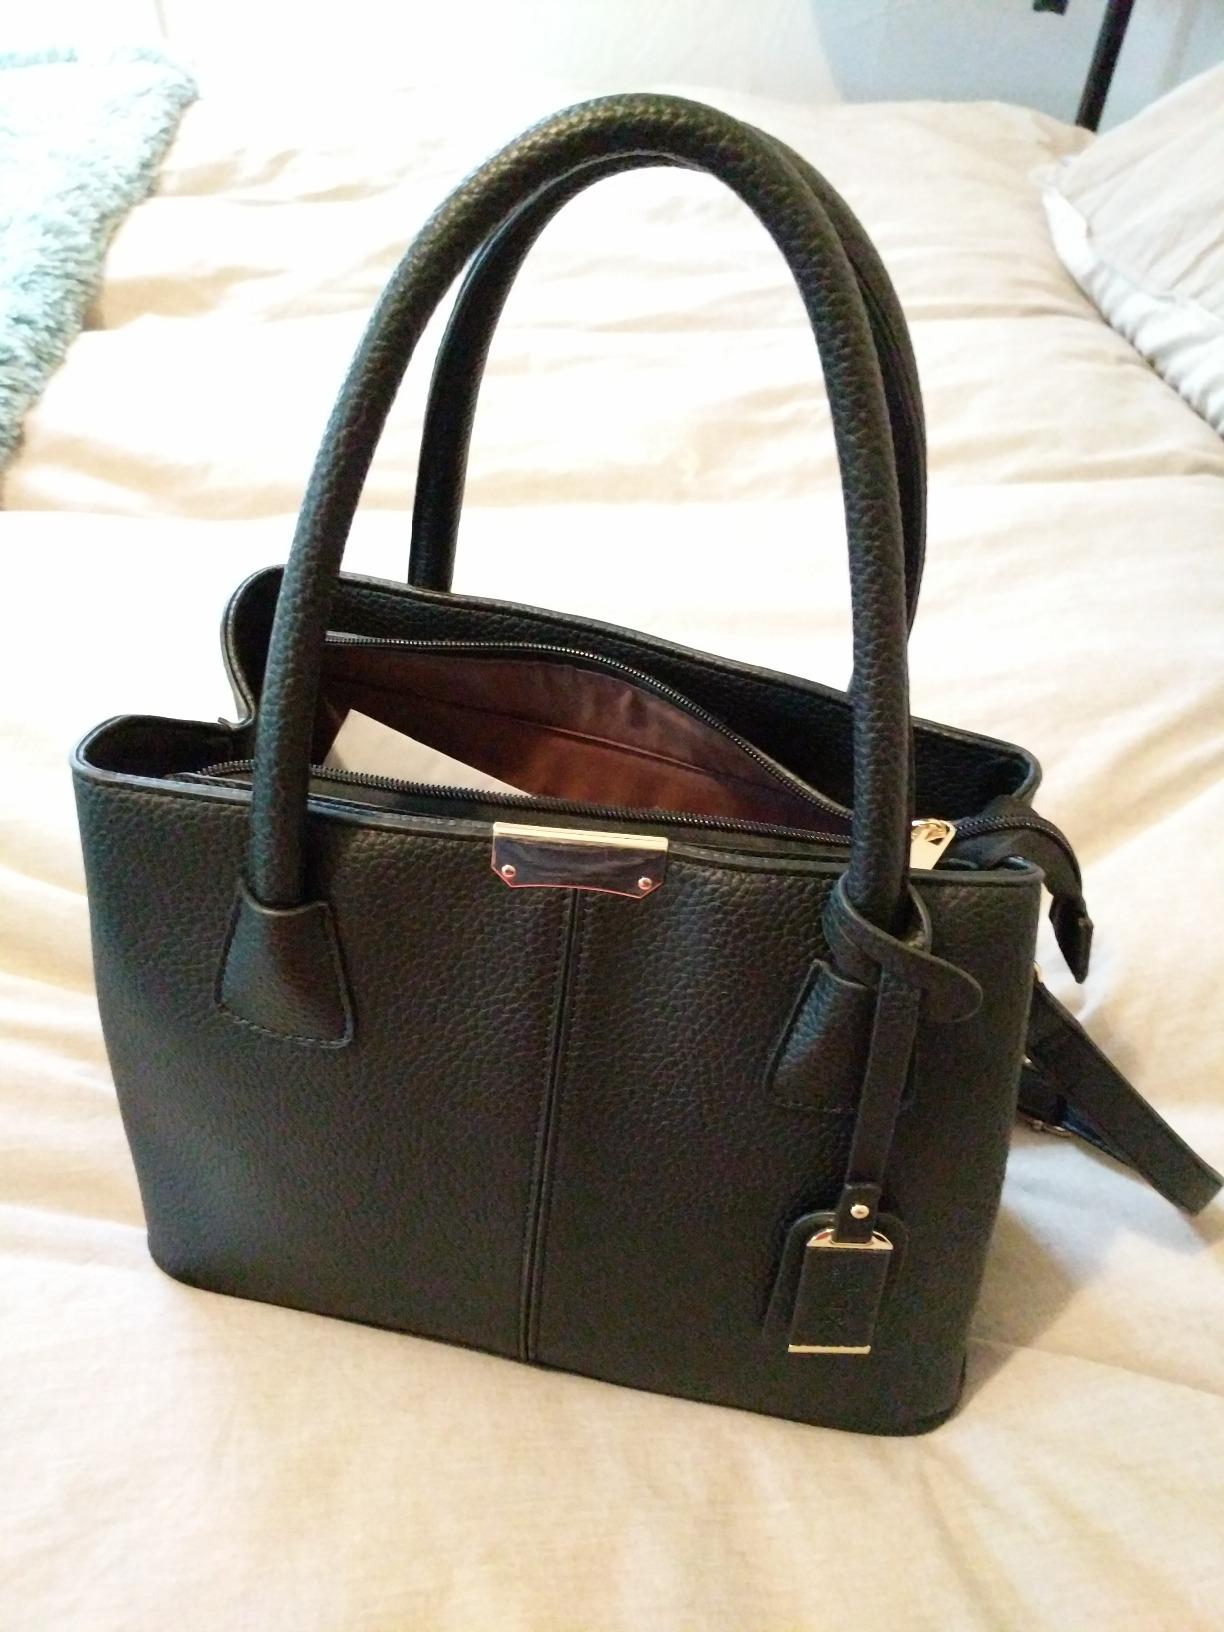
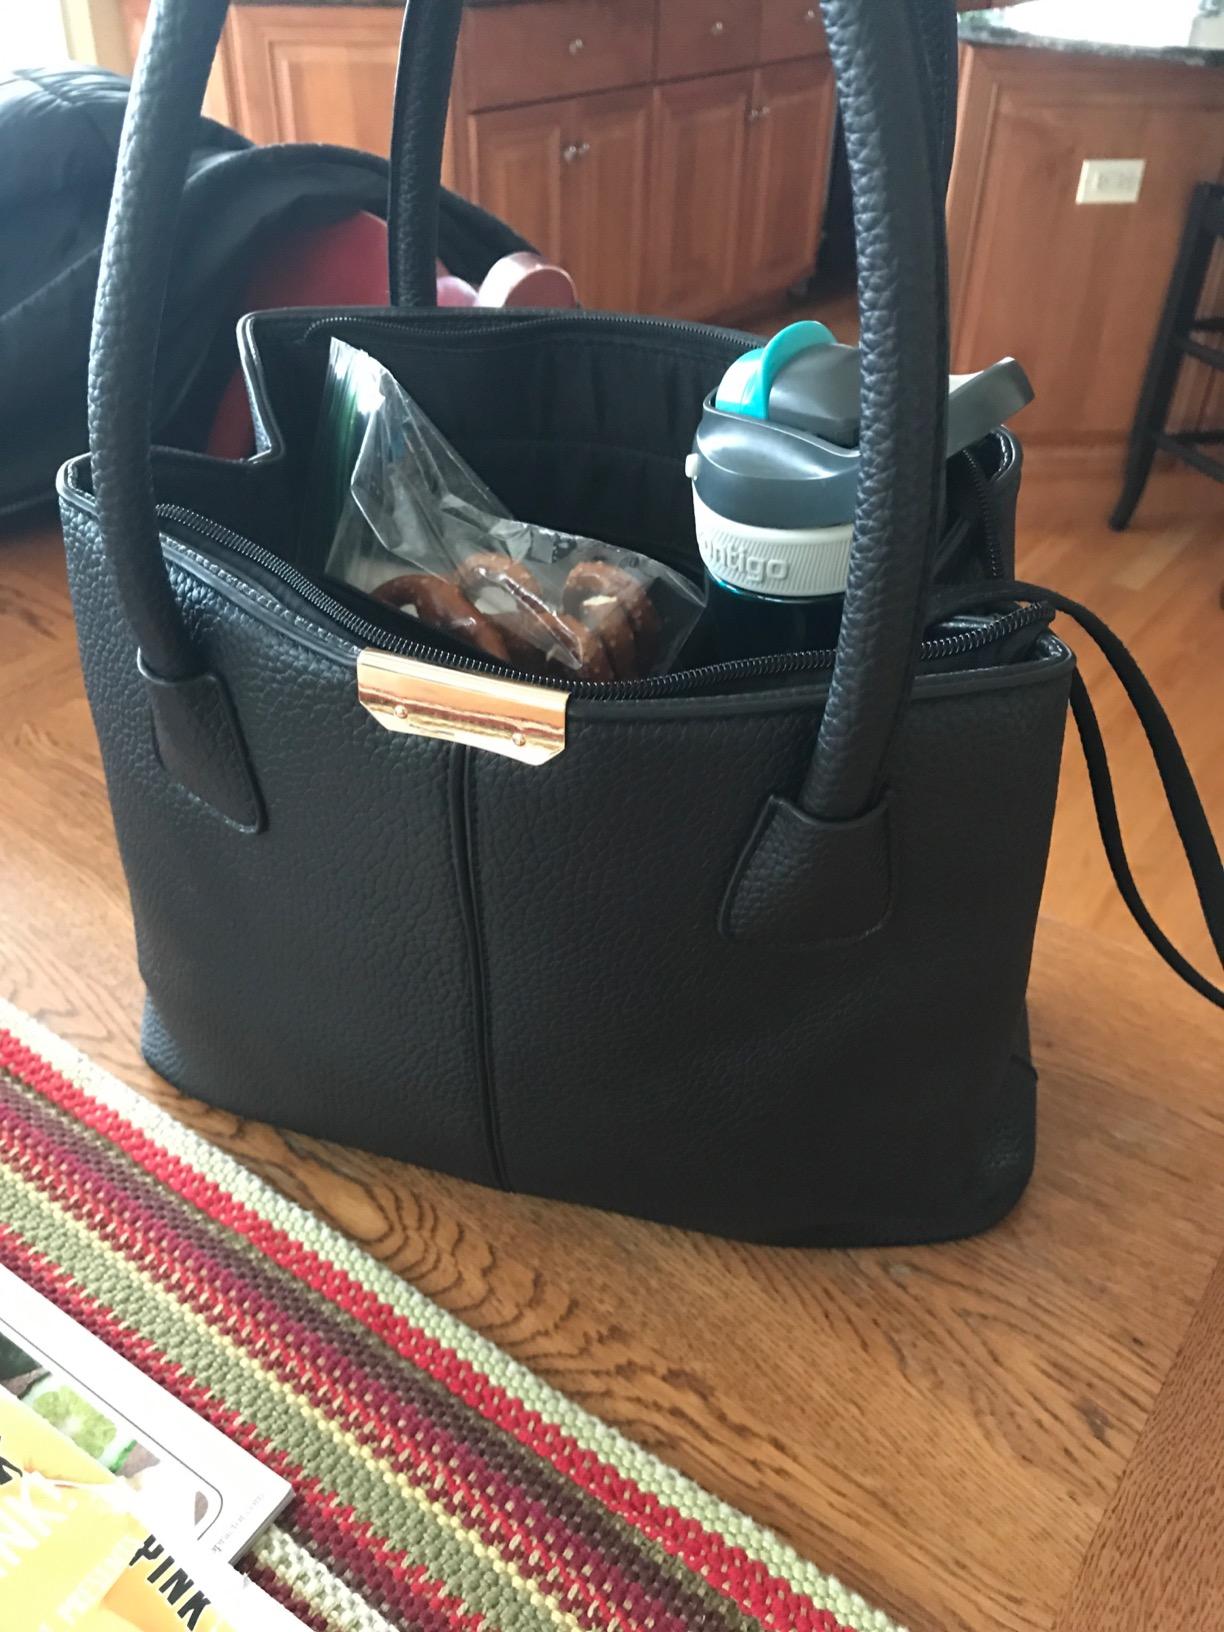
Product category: accessories_handbag
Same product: yes